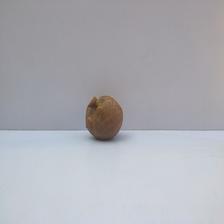
Size: Spoiled